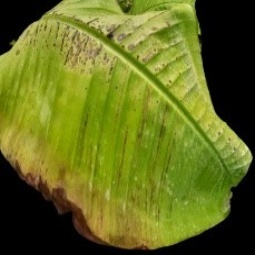
Label: Magnesium